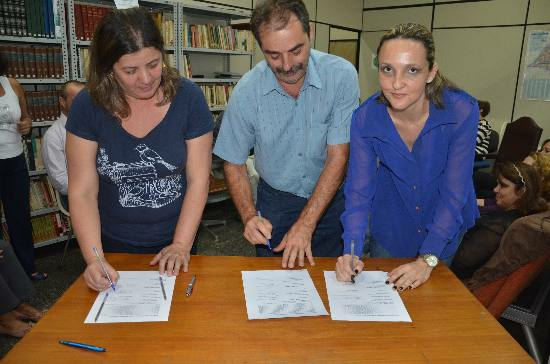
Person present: Yes